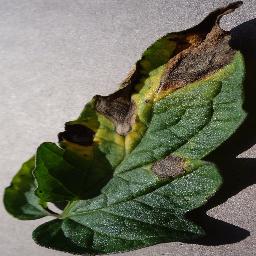
Label: Tomato___Early_blight